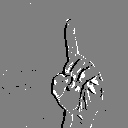
ASL letter: z